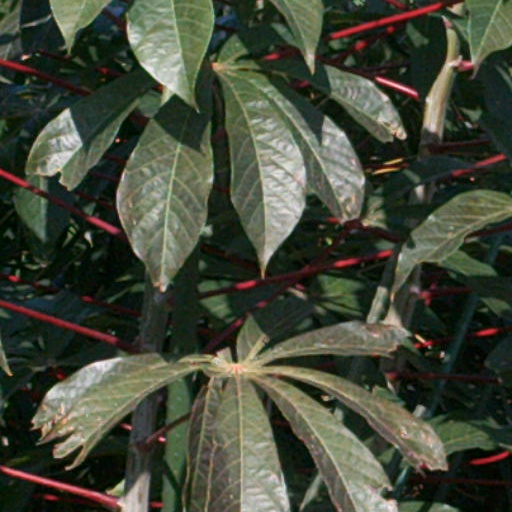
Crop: cassava